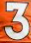
Number: 3